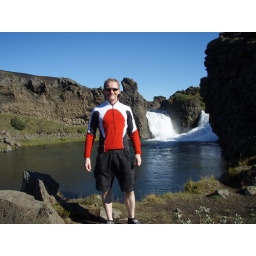
The obligatory shot of me posing in my red, white and black jumper before the first days riding.